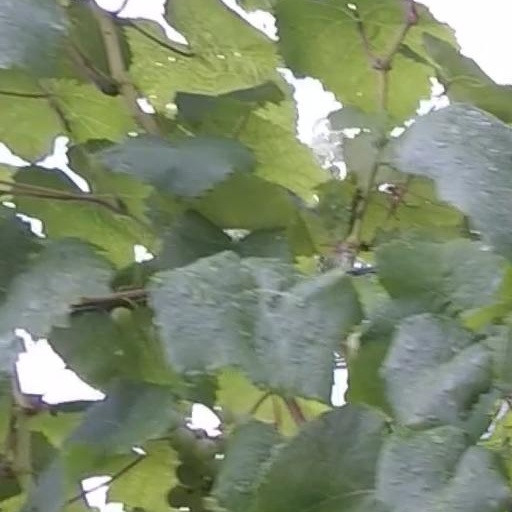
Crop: grape